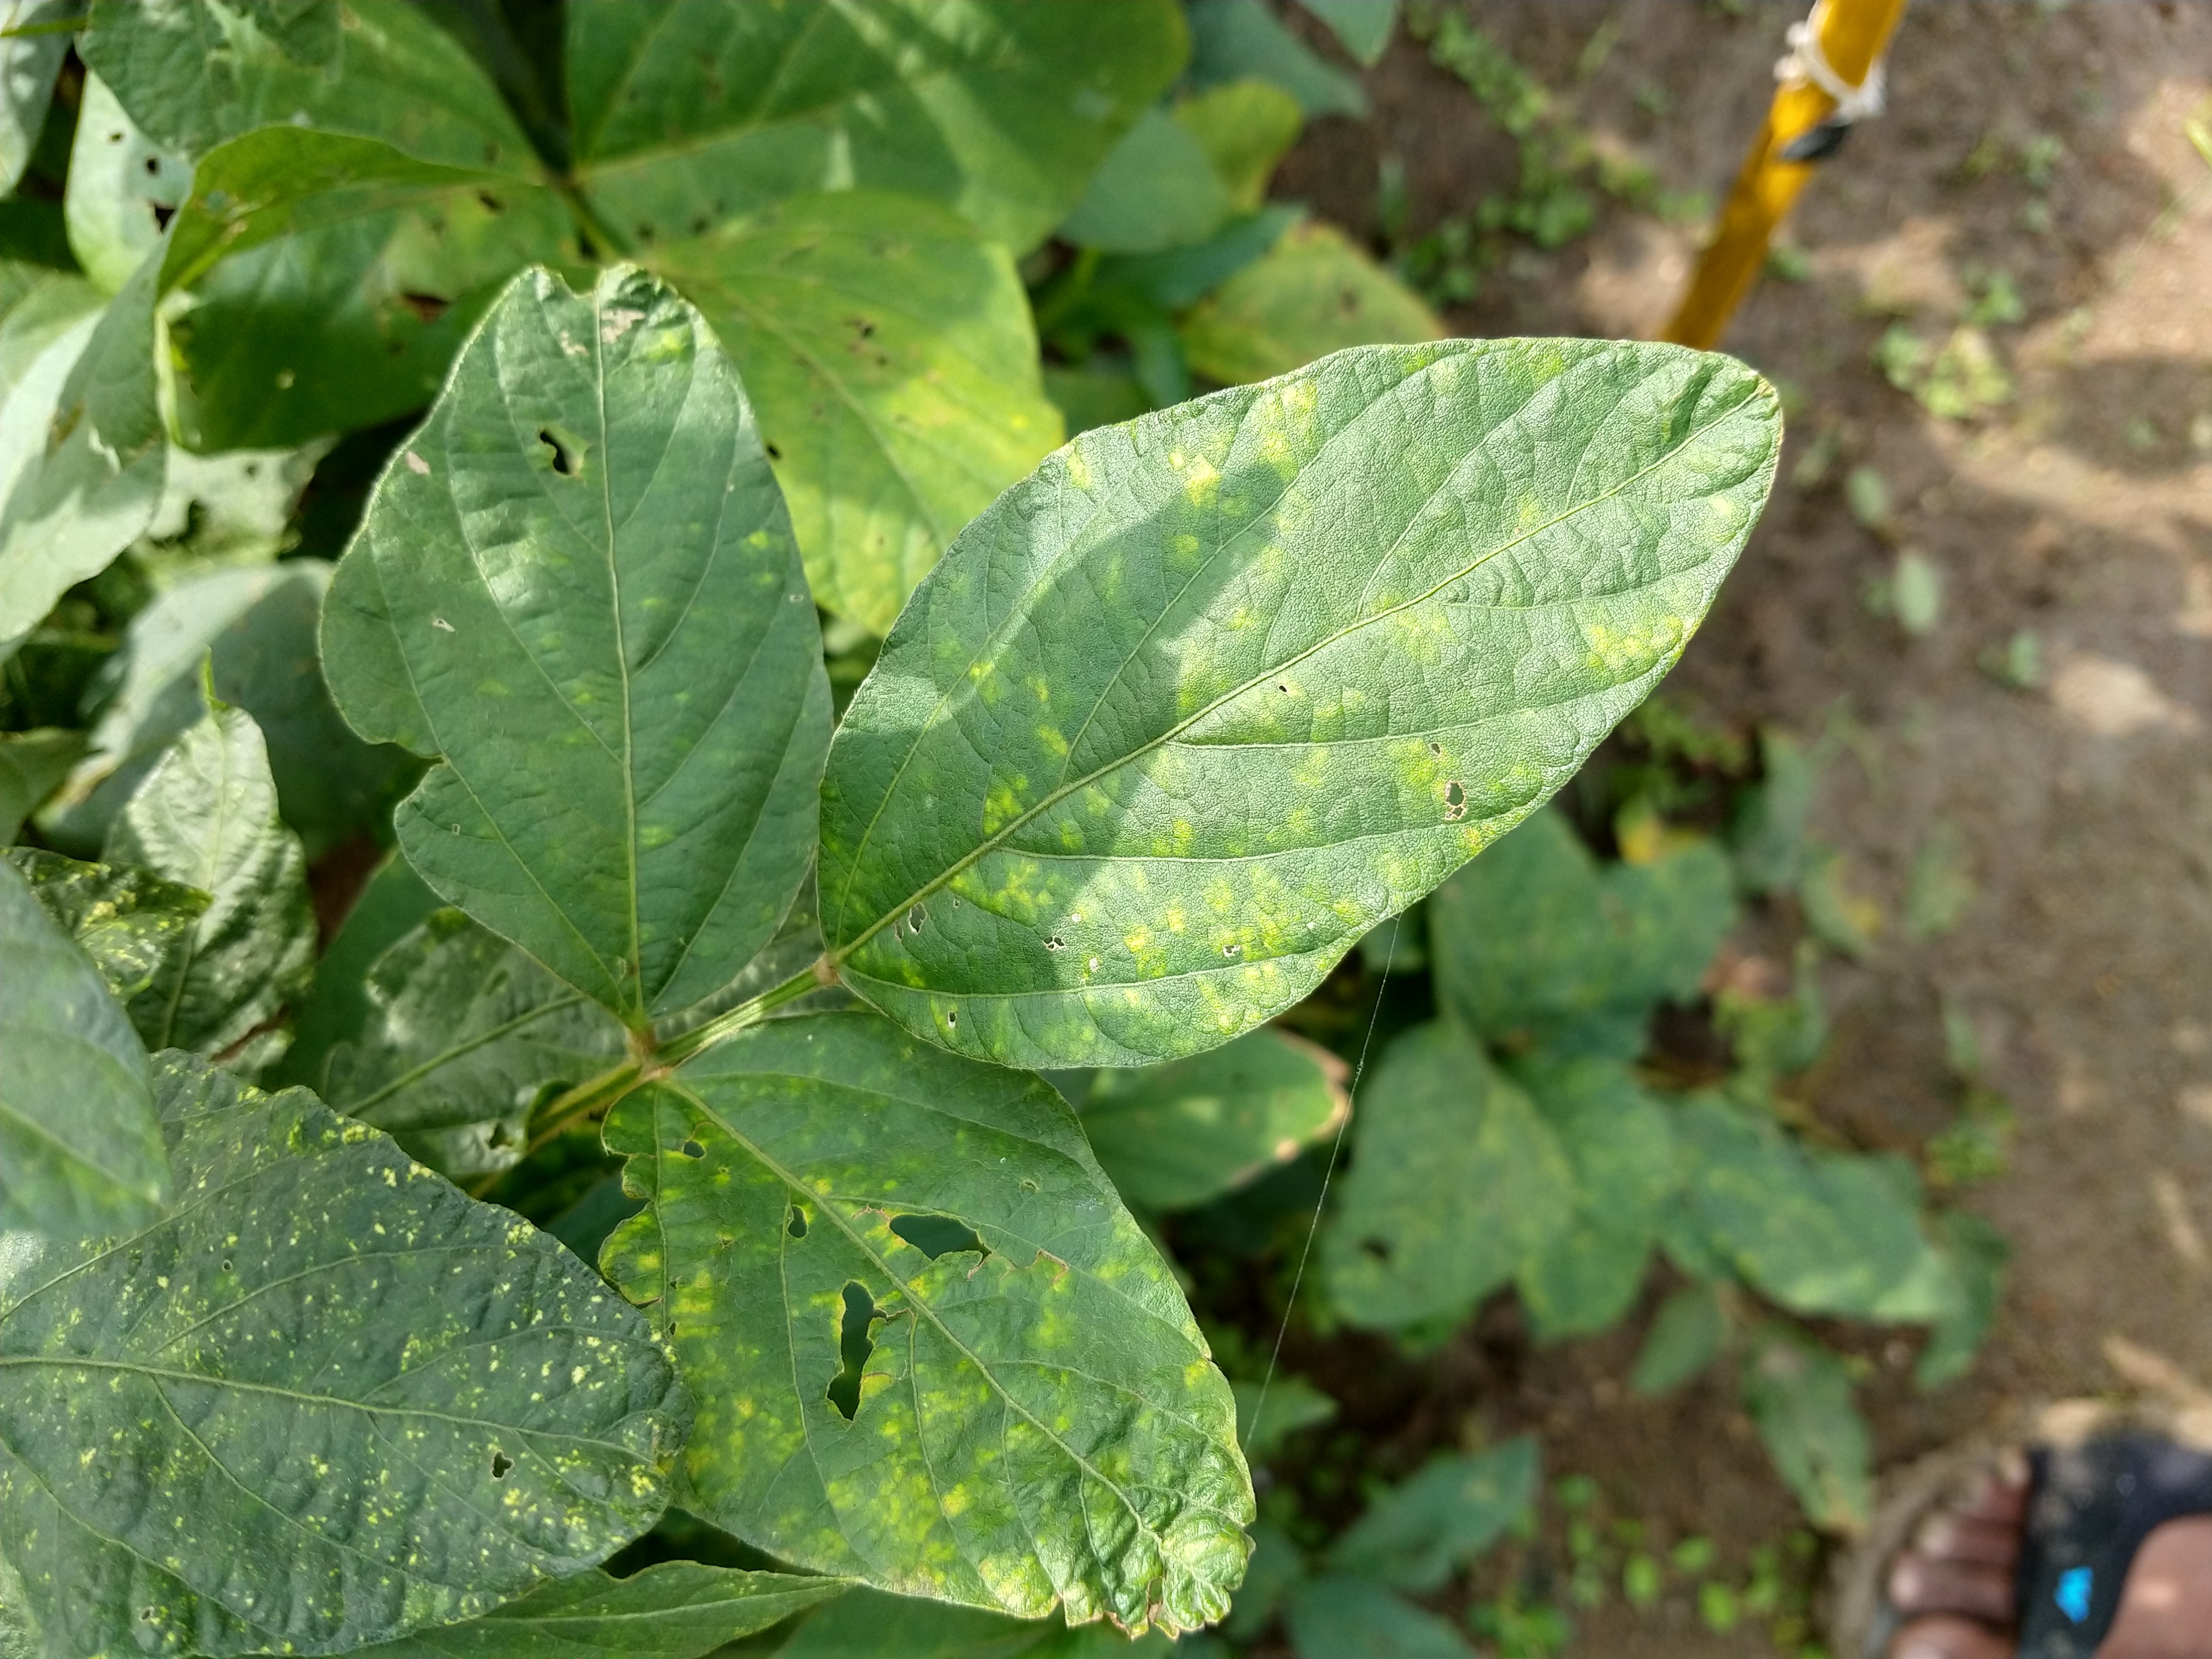
Label: Disease